Koho people

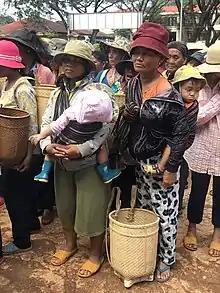
K'Ho Nop people in Gia Bắc (Ja Buk), Lâm Đồng

The K'Ho, Cơ Ho, or Koho are an ethnic group living in the Lâm Đồng province of Vietnam's Central Highlands. They speak the K'Ho language, a southern Bahnaric branch of the Mon–Khmer language group. They are related to the Cho Ro and Mạ people.